Cyrus Cylinder

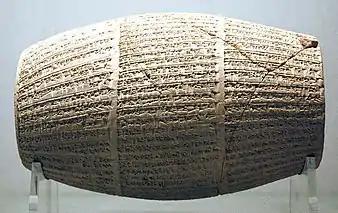
The Nabonidus Cylinder

The Cyrus Cylinder bears striking similarities to older Mesopotamian royal inscriptions. Two notable examples are the Cylinder of Marduk-apla-iddina II, who seized the Babylonian throne in 722/1 BC, and the annals of Sargon II of Assyria, who conquered Babylon twelve years later. As a conqueror, Marduk-apla-iddina faced many of the same problems of legitimacy that Cyrus did when he conquered Babylon. He declares himself to have been chosen personally by Marduk, who ensured his victory. When he took power, he performed the sacred rites and restored the sacred shrines. He states that he found a royal inscription placed in the temple foundations by an earlier Babylonian king, which he left undisturbed and honored. All of these claims also appear in Cyrus's Cylinder. Twelve years later, the Assyrian king Sargon II defeated and exiled Marduk-apla-iddina, taking up the kingship of Babylonia. Sargon's annals describe how he took on the duties of a Babylonian sovereign, honouring the gods, maintaining their temples and respecting and upholding the privileges of the urban elite. Again, Cyrus's Cylinder makes exactly the same points. Nabonidus, Cyrus's deposed predecessor as king of Babylon, commissioned foundation texts on clay cylinderssuch as the Cylinder of Nabonidus, also in the British Museumthat follows the same basic formula.